Lyndon B. Johnson

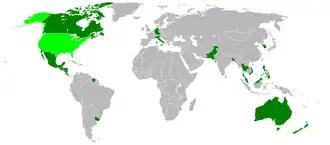
Countries visited by Johnson during his presidency

During the Johnson administration, NASA conducted the Gemini crewed space program, developed the Saturn V rocket and its launch facility, and prepared to make the first crewed Apollo program flights. On January 27, 1967, the nation was stunned when the entire crew of Apollo 1 was killed in a cabin fire during a spacecraft test on the launch pad, stopping Apollo in its tracks. Rather than appointing another Warren-style commission, Johnson accepted Administrator James E. Webb's request for NASA to do its own investigation.